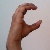
The image shows a hand gesture representing the letter 'C' in Indian Sign Language.